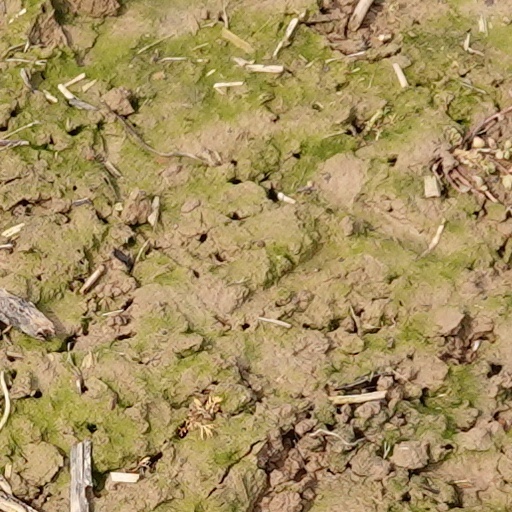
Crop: wheat